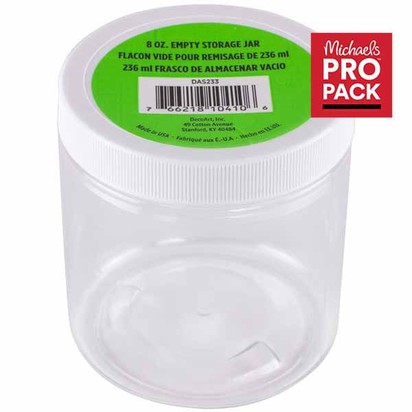
Label: plastic